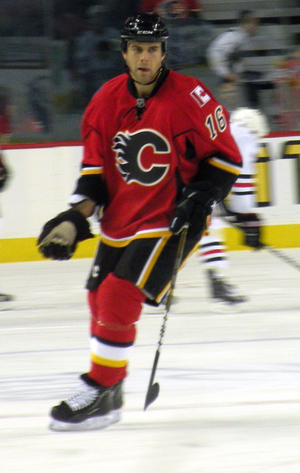
Tom Kostopoulos est un joueur professionnel canadien de hockey sur glace. Il commence sa carrière en jouant pendant trois saisons dans la Ligue de hockey de l'Ontario avec les Knights de London avant d'être sélectionné lors du repêchage d'entrée 1999 de la Ligue nationale de hockey par les Penguins de Pittsburgh.